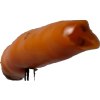
Label: pepper